Bayou Gauche, Louisiana

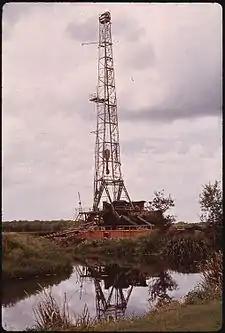
Oil well rig in wetlands near Bayou Gauche.

Bayou Gauche is a census-designated place and fishing village, with an adjacent natural bayou and wetlands. It is located in St. Charles Parish, Louisiana, United States. As of 2020, its population was 2,161.